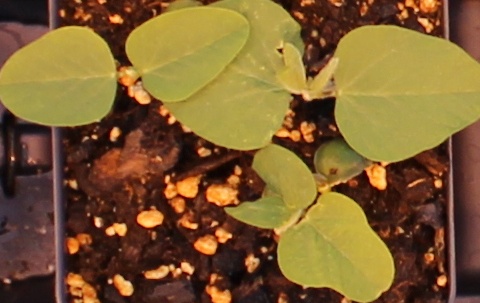
Label: Soybean